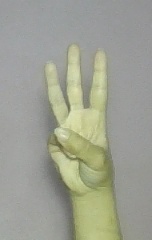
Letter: thaa